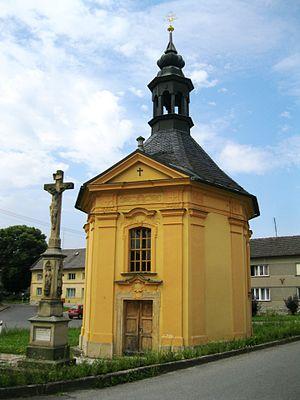
Kožušany-Tážaly est une commune du district et de la région d'Olomouc, en Tchéquie. Sa population s'élevait à 876 habitants en 2018.